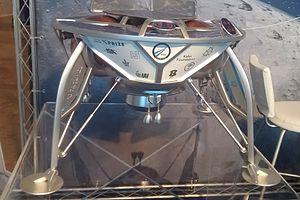
SpaceIL est une société à but non lucratif israélienne créée pour développer un atterrisseur lunaire, baptisé Beresheet dans le cadre du concours international Google Lunar X Prize lancé en 2007. Les ingénieurs et techniciens parviennent avec des moyens réduits à construire un engin spatial de 585 kg. La sonde spatiale est placée en orbite le 22 février 2019 par une fusée Falcon 9. C'est alors la première sonde interplanétaire lancée dans l'espace sans avoir été conçue par une agence spatiale. Elle parvient à s'insérer en orbite lunaire le 4 avril. Le 11 avril alors qu'elle descend vers la surface de la Lune, une défaillance met provisoirement hors service sa propulsion et elle s'écrase sur le sol lunaire.
Beresheet, ou Bereshit en français, est une petite sonde spatiale développée par une équipe d'ingénieurs et techniciens israéliens réunis au sein de la société israélienne SpaceIL créée pour tenter de remporter le Google Lunar X Prize. Ce prix de 20 millions de dollars, visant à stimuler les initiatives privées en matière d'exploration spatiale, devait récompenser les équipes parvenant à envoyer un robot se poser sur la Lune, parcourir au moins 500 mètres et transmettre des vidéos, images et autres données vers la Terre. Aucun candidat n'ayant atteint l'objectif à la date fixée par le concours, celui-ci est annulé. Mais l'équipe israélienne décide de poursuivre son projet.